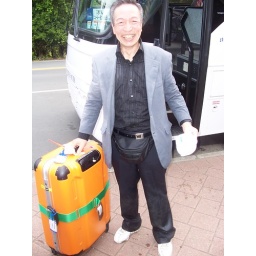
he fell in the water on the boat ride. its still funny